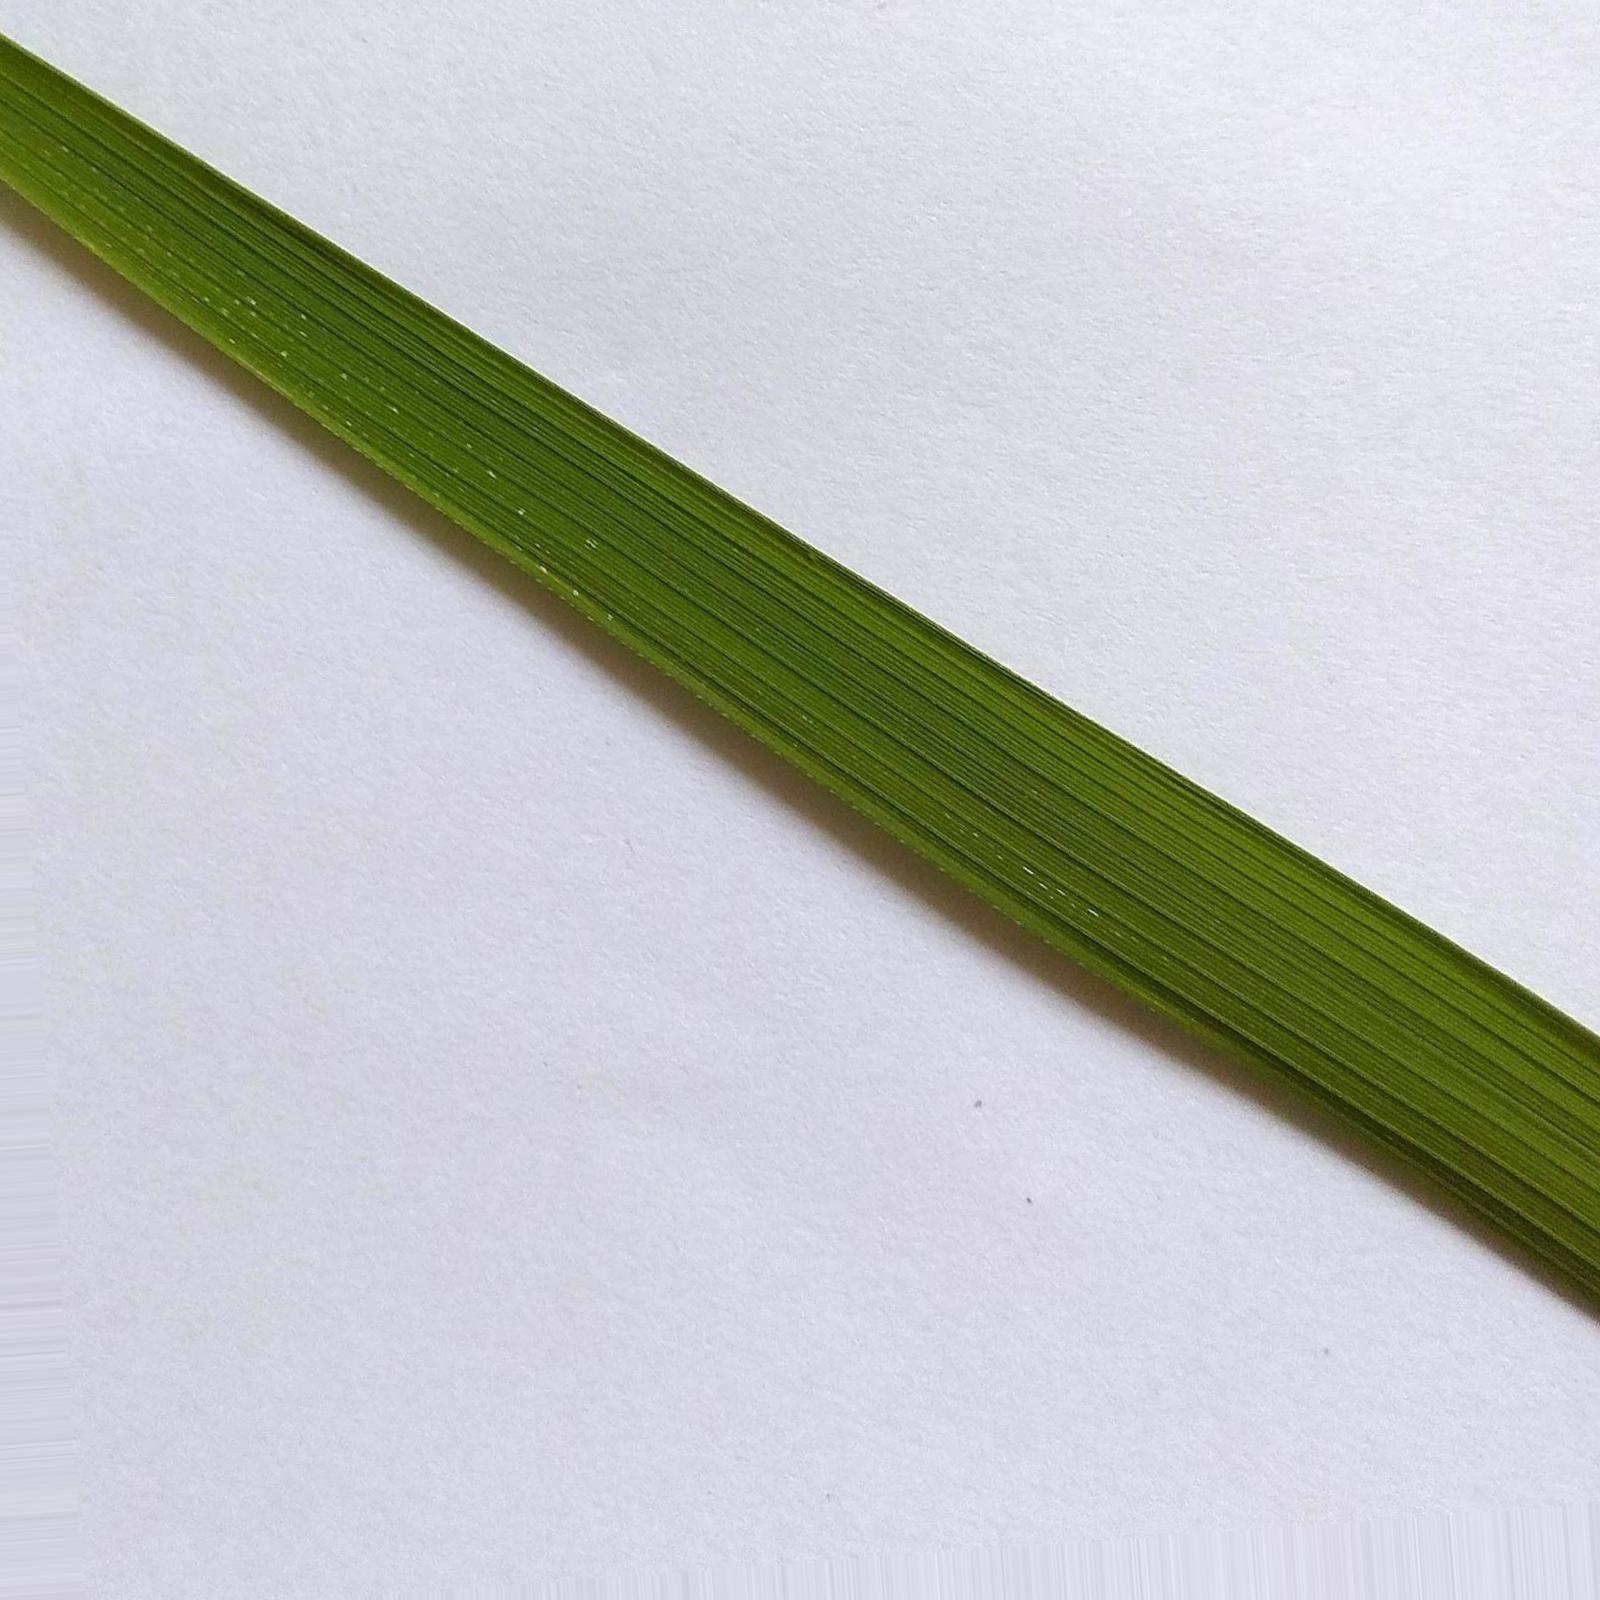
Nhãn: Healthy